Kirovske Raion

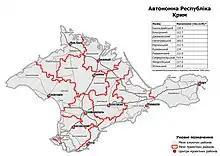
In July 2020, the Verkhovna Rada approved an administrative reform in Crimea abolishing Kirovske Raion

In 2014, Russia unilaterally and illegally annexed the Crimean peninsula from Ukraine. it has occupied it continuously since then, and since then has also used Kirovske Raion as an administrative unit of their Republic of Crimea.